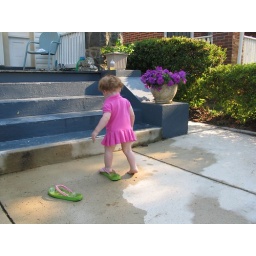
wylder wears curran's pink dress and tries walking a mile in leslie's shoes